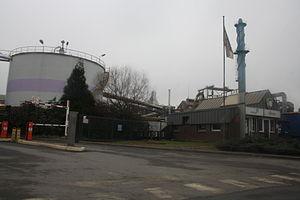
Usine Les Asturies à Auby (France).
Auby est une commune française située dans le département du Nord, en région Hauts-de-France.